George P. Lawrence

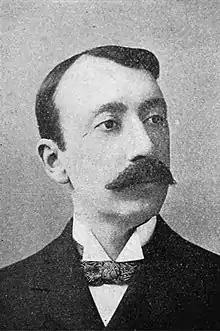
George P. Lawrence circa 1908

George Pelton Lawrence (May 19, 1859 – November 21, 1917) was a member of the United States House of Representatives from Massachusetts.